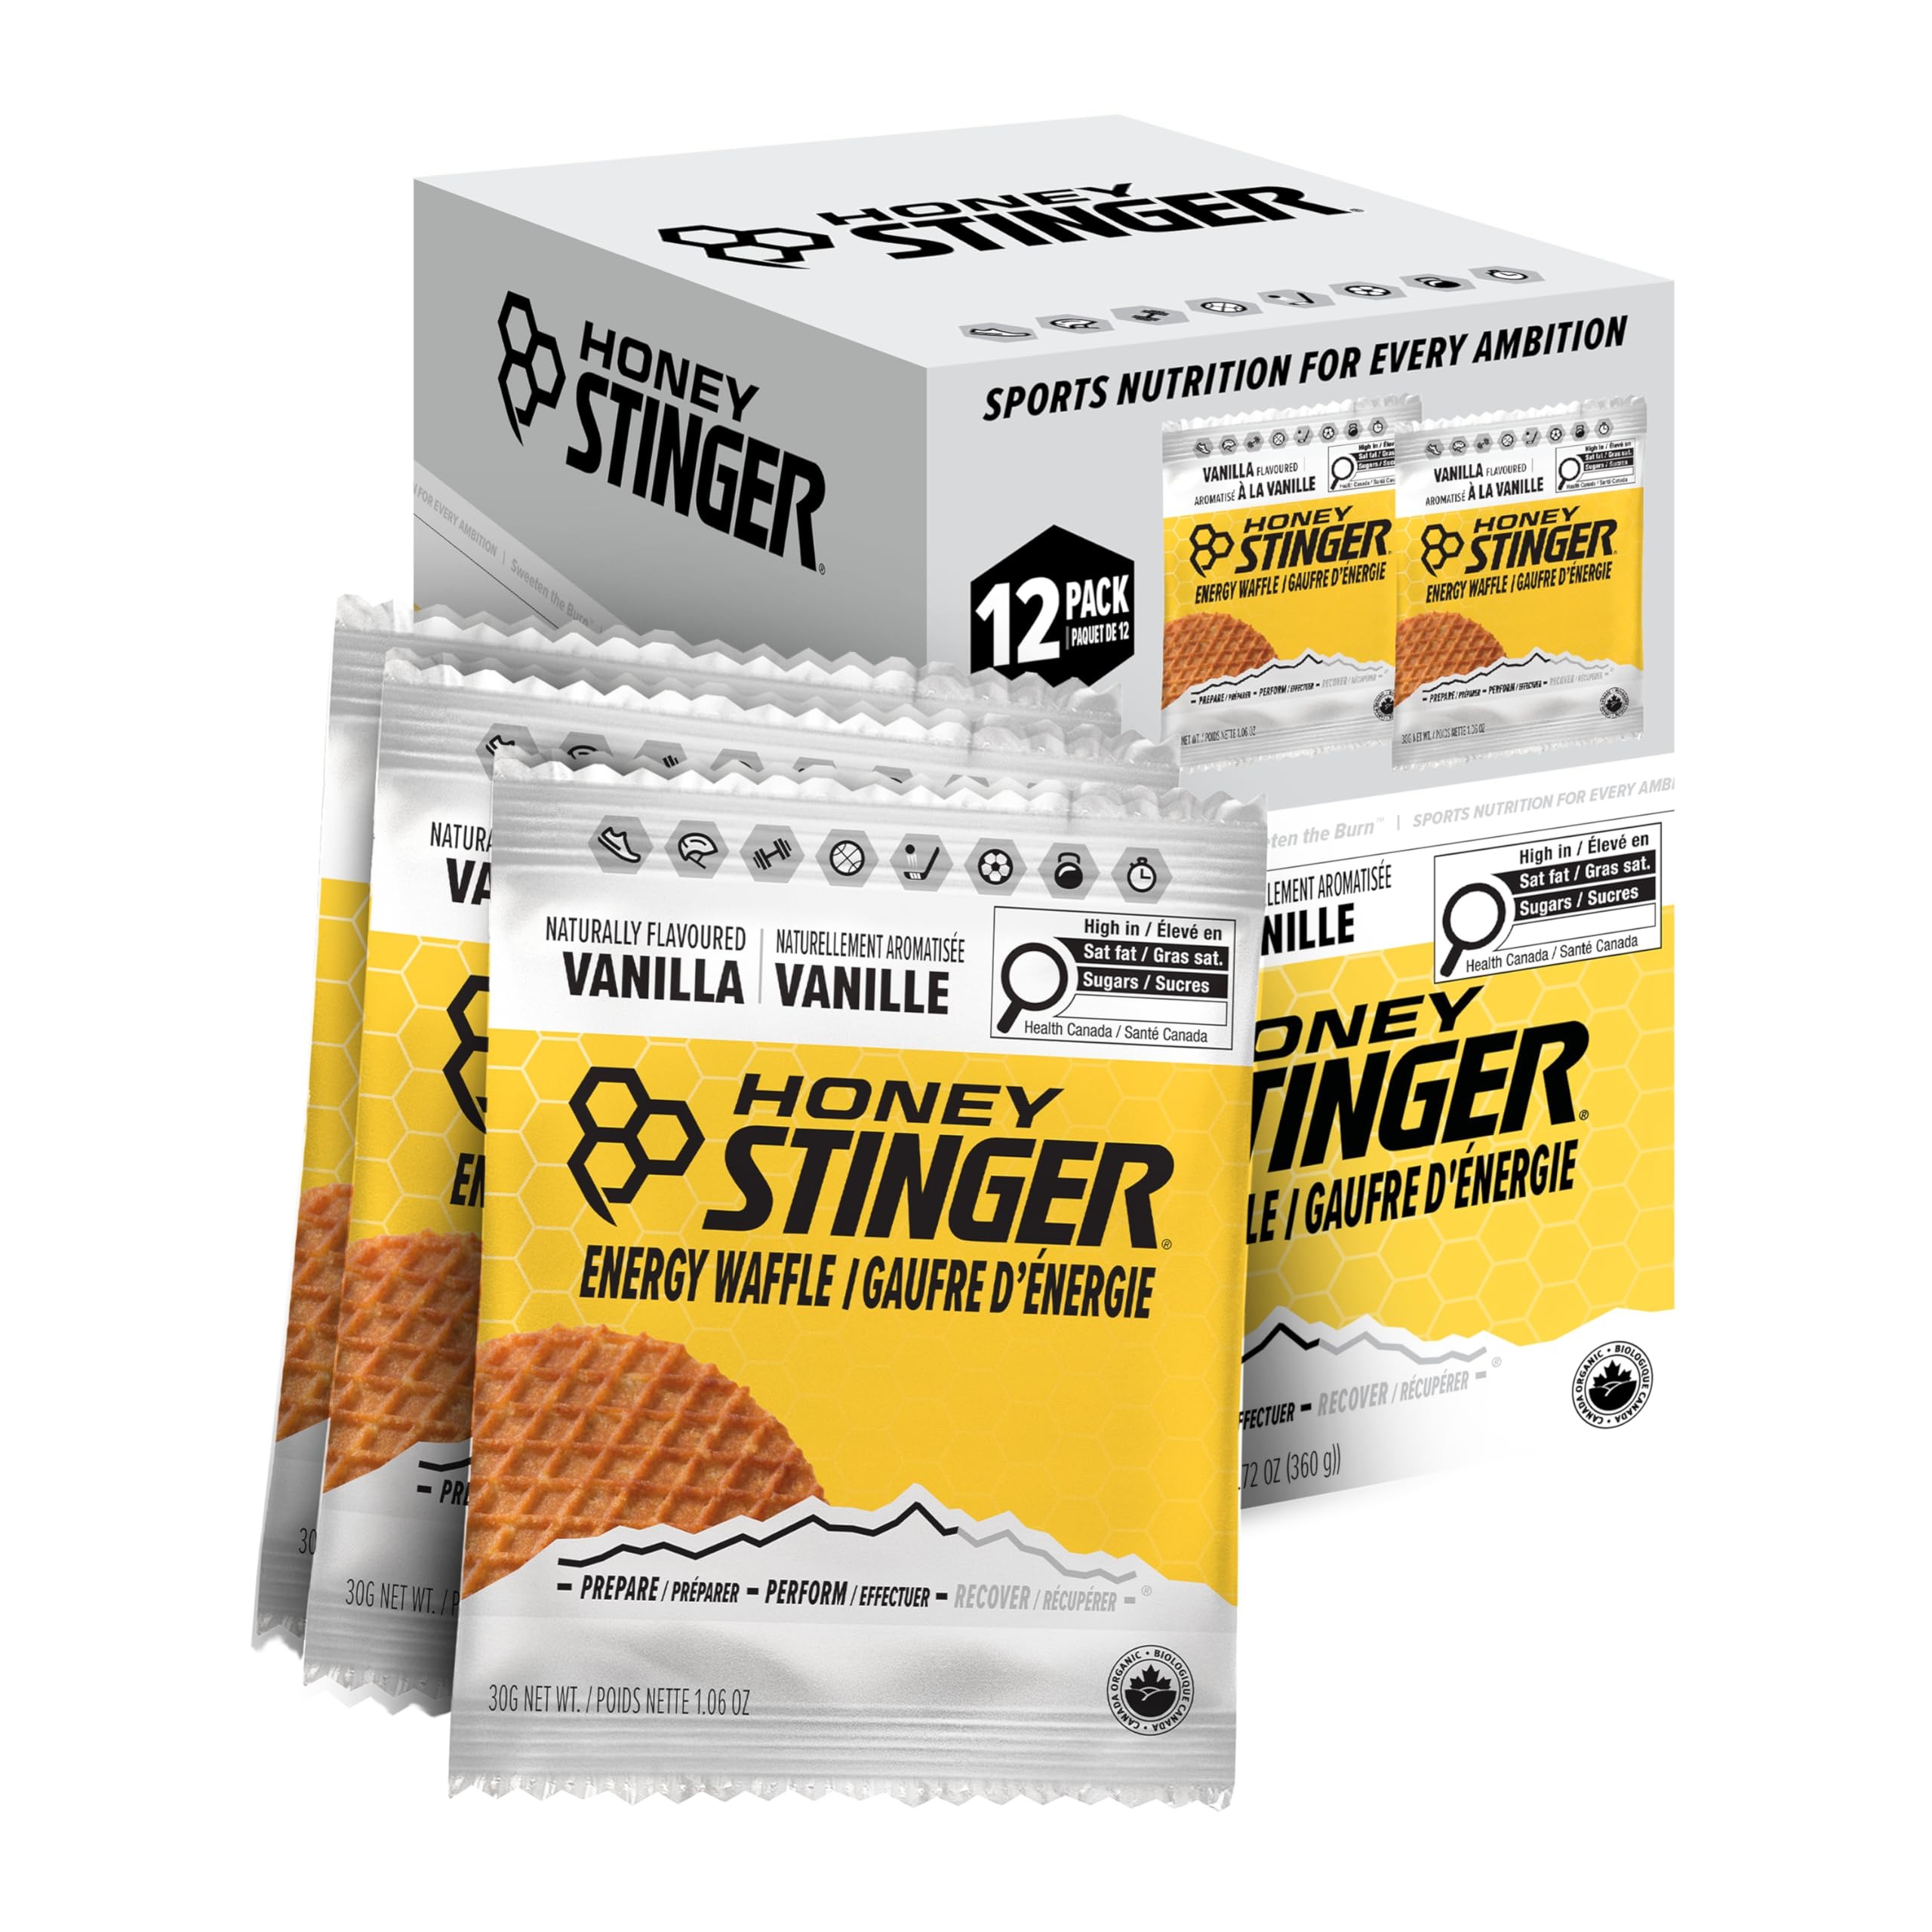
Item Name: HONEY STINGER Organic Vanilla Waffles 12 Count, 1.06 OZ
Bullet Point 1: Calories: 150
Bullet Point 2: Servings Per Container: 1
Bullet Point 3: Claimed Weight: 1.06oz
Bullet Point 4: Recommended Use: nutrition
Value: 12.72
Unit: Ounce

Price: 19.94